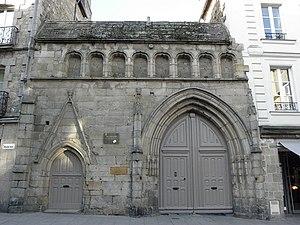
Portail du couvent des Cordeliers à Dinan (22).
Le couvent des Cordeliers de Dinan est un monument religieux datant du XIIIᵉ siècle. Cet édifice est situé dans la ville de Dinan, dans les Côtes-d'Armor. Le couvent abrite aujourd'hui le collège-lycée privé catholique des Cordeliers.
Eugène-Louis-Marie Le Fer de La Motte, est un prélat français des XIXᵉ et XXᵉ siècles.
Cet article recense les monuments historiques immobiliers et mobiliers de Dinan, en France.